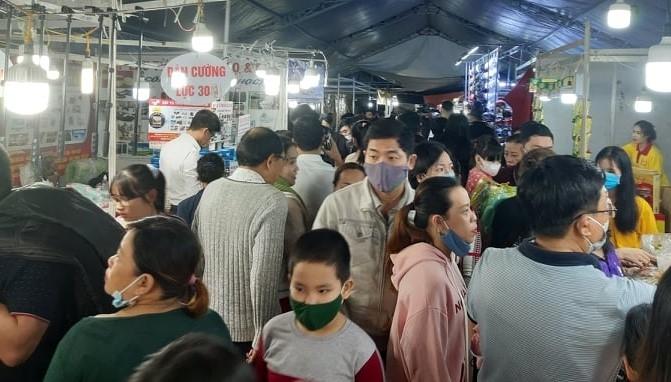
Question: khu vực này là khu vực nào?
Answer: khu vực này là một khu chợ